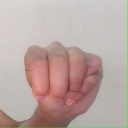
अक्षर: म